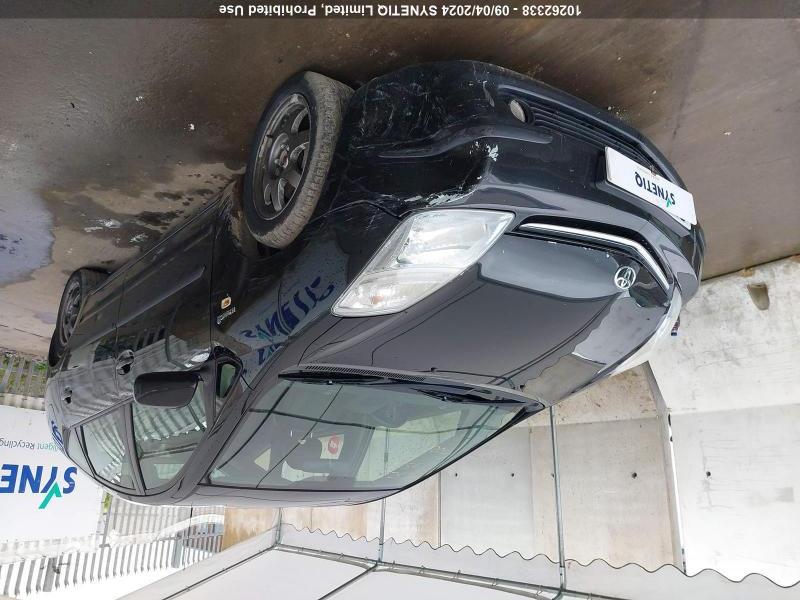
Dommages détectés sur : pare-choc avant, capot, aile avant gauche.
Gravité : majeur